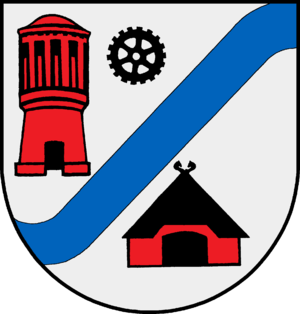
Klein Pampau est une commune allemande du Schleswig-Holstein, située dans l'arrondissement du duché de Lauenbourg, à sept kilomètres à l'est de la ville de Schwarzenbek. Klein Pampau est l'une des 15 communes de l'Amt Büchen dont le siège est à Büchen.